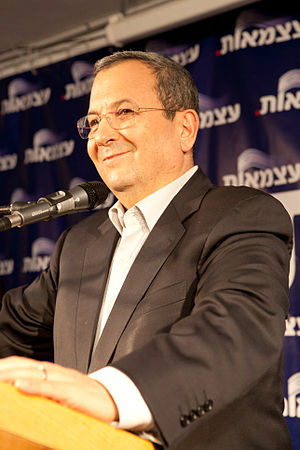
Ehud Barak
Ehud Barak
Ehud Barak er en israelsk politiker. Barak var Israels tiende premierminister fra 1999–2001. Pr. januar 2009 er han landets forsvarsminister, en position han har besiddet siden 2007.